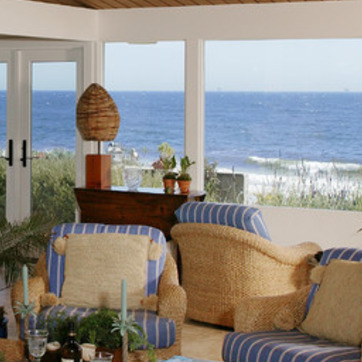
Material: ceramic